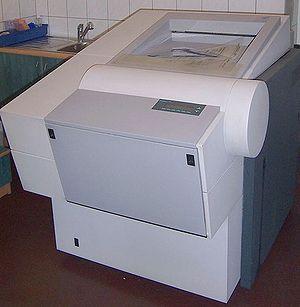
Le computer-to-film ou flashage de film est un procédé d'impression dans lequel un périphérique informatique insole des films destinés à la fabrication des plaques offset, à partir d'un fichier numérique envoyé d'un poste de travail. Ce périphérique est appelé computer-to-film, comme le procédé lui-même, ou flasheuse de film. Le flashage est ainsi une étape intermédiaire entre la PAO et l'impression finale.